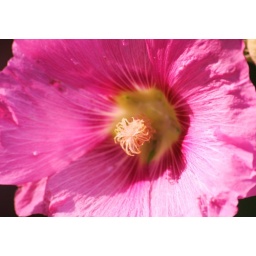
I loved the pretty pink shade of this hollyhock flower sitting tall &amp;amp; pretty in the sunshine!